American football rules

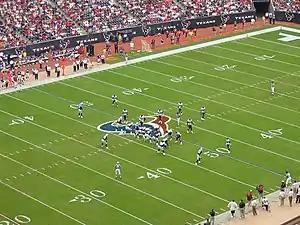
The Tennessee Titans and the Houston Texans in formation before a play in October 2005

Gameplay in American football consists of a series of "downs", individual plays of short duration, outside of which the ball is or is not in play. These can be plays from the line of scrimmage – passes, runs, punts or field goal attempts (from either a place kick or a drop kick) – or free kicks such as kickoffs and fair catch kicks. Substitutions can be made between downs, which allows for a great deal of specialization as coaches choose the players best suited for each particular situation for offense, defense, and also special teams. During a play, each team should have a maximum of 11 players on the field, and each of them has specific tasks assigned for that specific play.